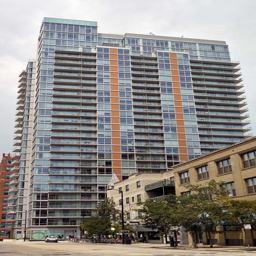
apartments sell for a square foot ?